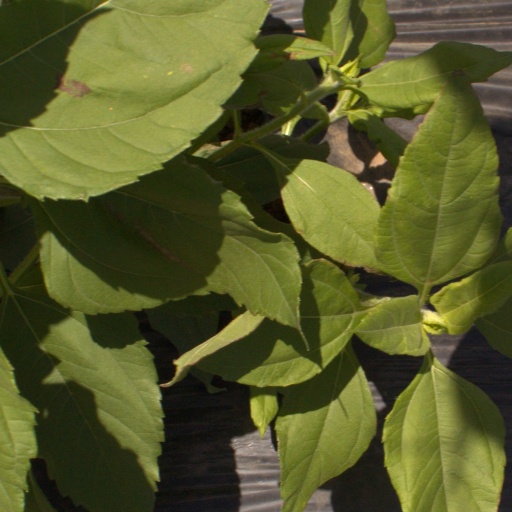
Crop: Jerusalem artichoke